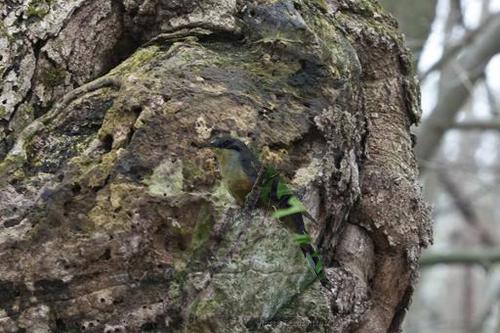
Bird species: Mangrove_Cuckoo
Bird type: landbird
Background: land